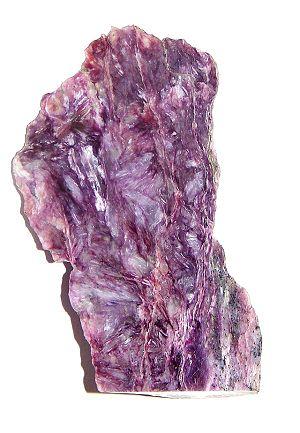
La charoïte est une espèce minérale du groupe des silicates sous-groupe des inosilicates de formule K₅Ca₈(Si₆O₁₅)₂Si₄O₉·3 avec des traces de Al;Fe;Mn;Sr;Ba.